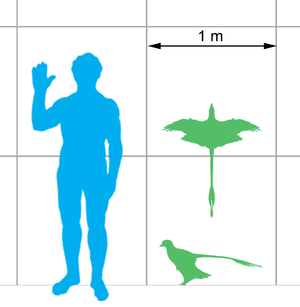
Microraptor
En Microraptor i forhold til et menneske
Microraptor er en slægt af små dromaeosauride dinosaurer. Dromaeosaurider klassificeres normalt som theropoder og tilhører derfor en ’’søsterorden’’ til Aves. Omkring 2 dusin fossiler af slægten er fundet i Kina. De dateres 120 millioner år tilbage. Undergruppen Microraptoria inkluderer flere af de mindste medlemmer af familien. Medlemmerne af den havde træk, som måske tyder på et liv, hvor de bevægede sig i træerne. Alle kendte aftryk af skind fra dromaeosaurider stammer fra medlemmer af denne gruppe, og de viser alle tegn på en veludviklet fjerdragt og vinger. Den lange hale var fleksibel ved roden, mens den i resten af længden var afstivet; det er derfor blevet foreslået at halen blev brugt som stabilisator. Forsteninger af Microraptor gui viser, at der på spidsen af dens hale sad en diamantformet vifte af fjer, som måske kan have fungeret som en aerodynamisk stabilisator og et ror.